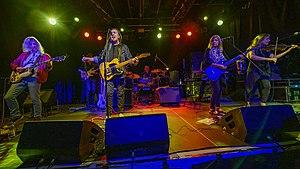
Pavlov's Dog est un groupe rock progressif américain, originaire de St-Louis, dans le Missouri.